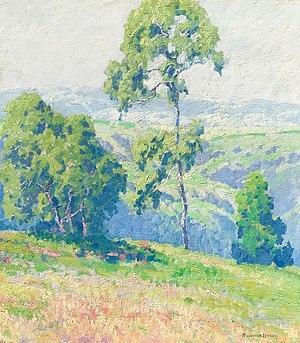
Maurice Braun, né le 1ᵉʳ octobre 1877 à Nagy-Bittse dans le comitat de Trencsén en Hongrie et décédé le 7 novembre 1941 à San Diego dans l'état de la Californie aux États-Unis, est un peintre paysagiste impressionniste américain. Établit à San Diego, il est connu pour ces toiles représentant les déserts de Sonora et de Mojave, les collines et paysages du sud de la Californie et ces vues de la Sierra Nevada et des chaînes côtières californiennes. Il a également peint les paysages de l'état de New York et du Connecticut, ou il a séjourné au sein de la colonie artistique d'Old Lyme et à Silvermine.